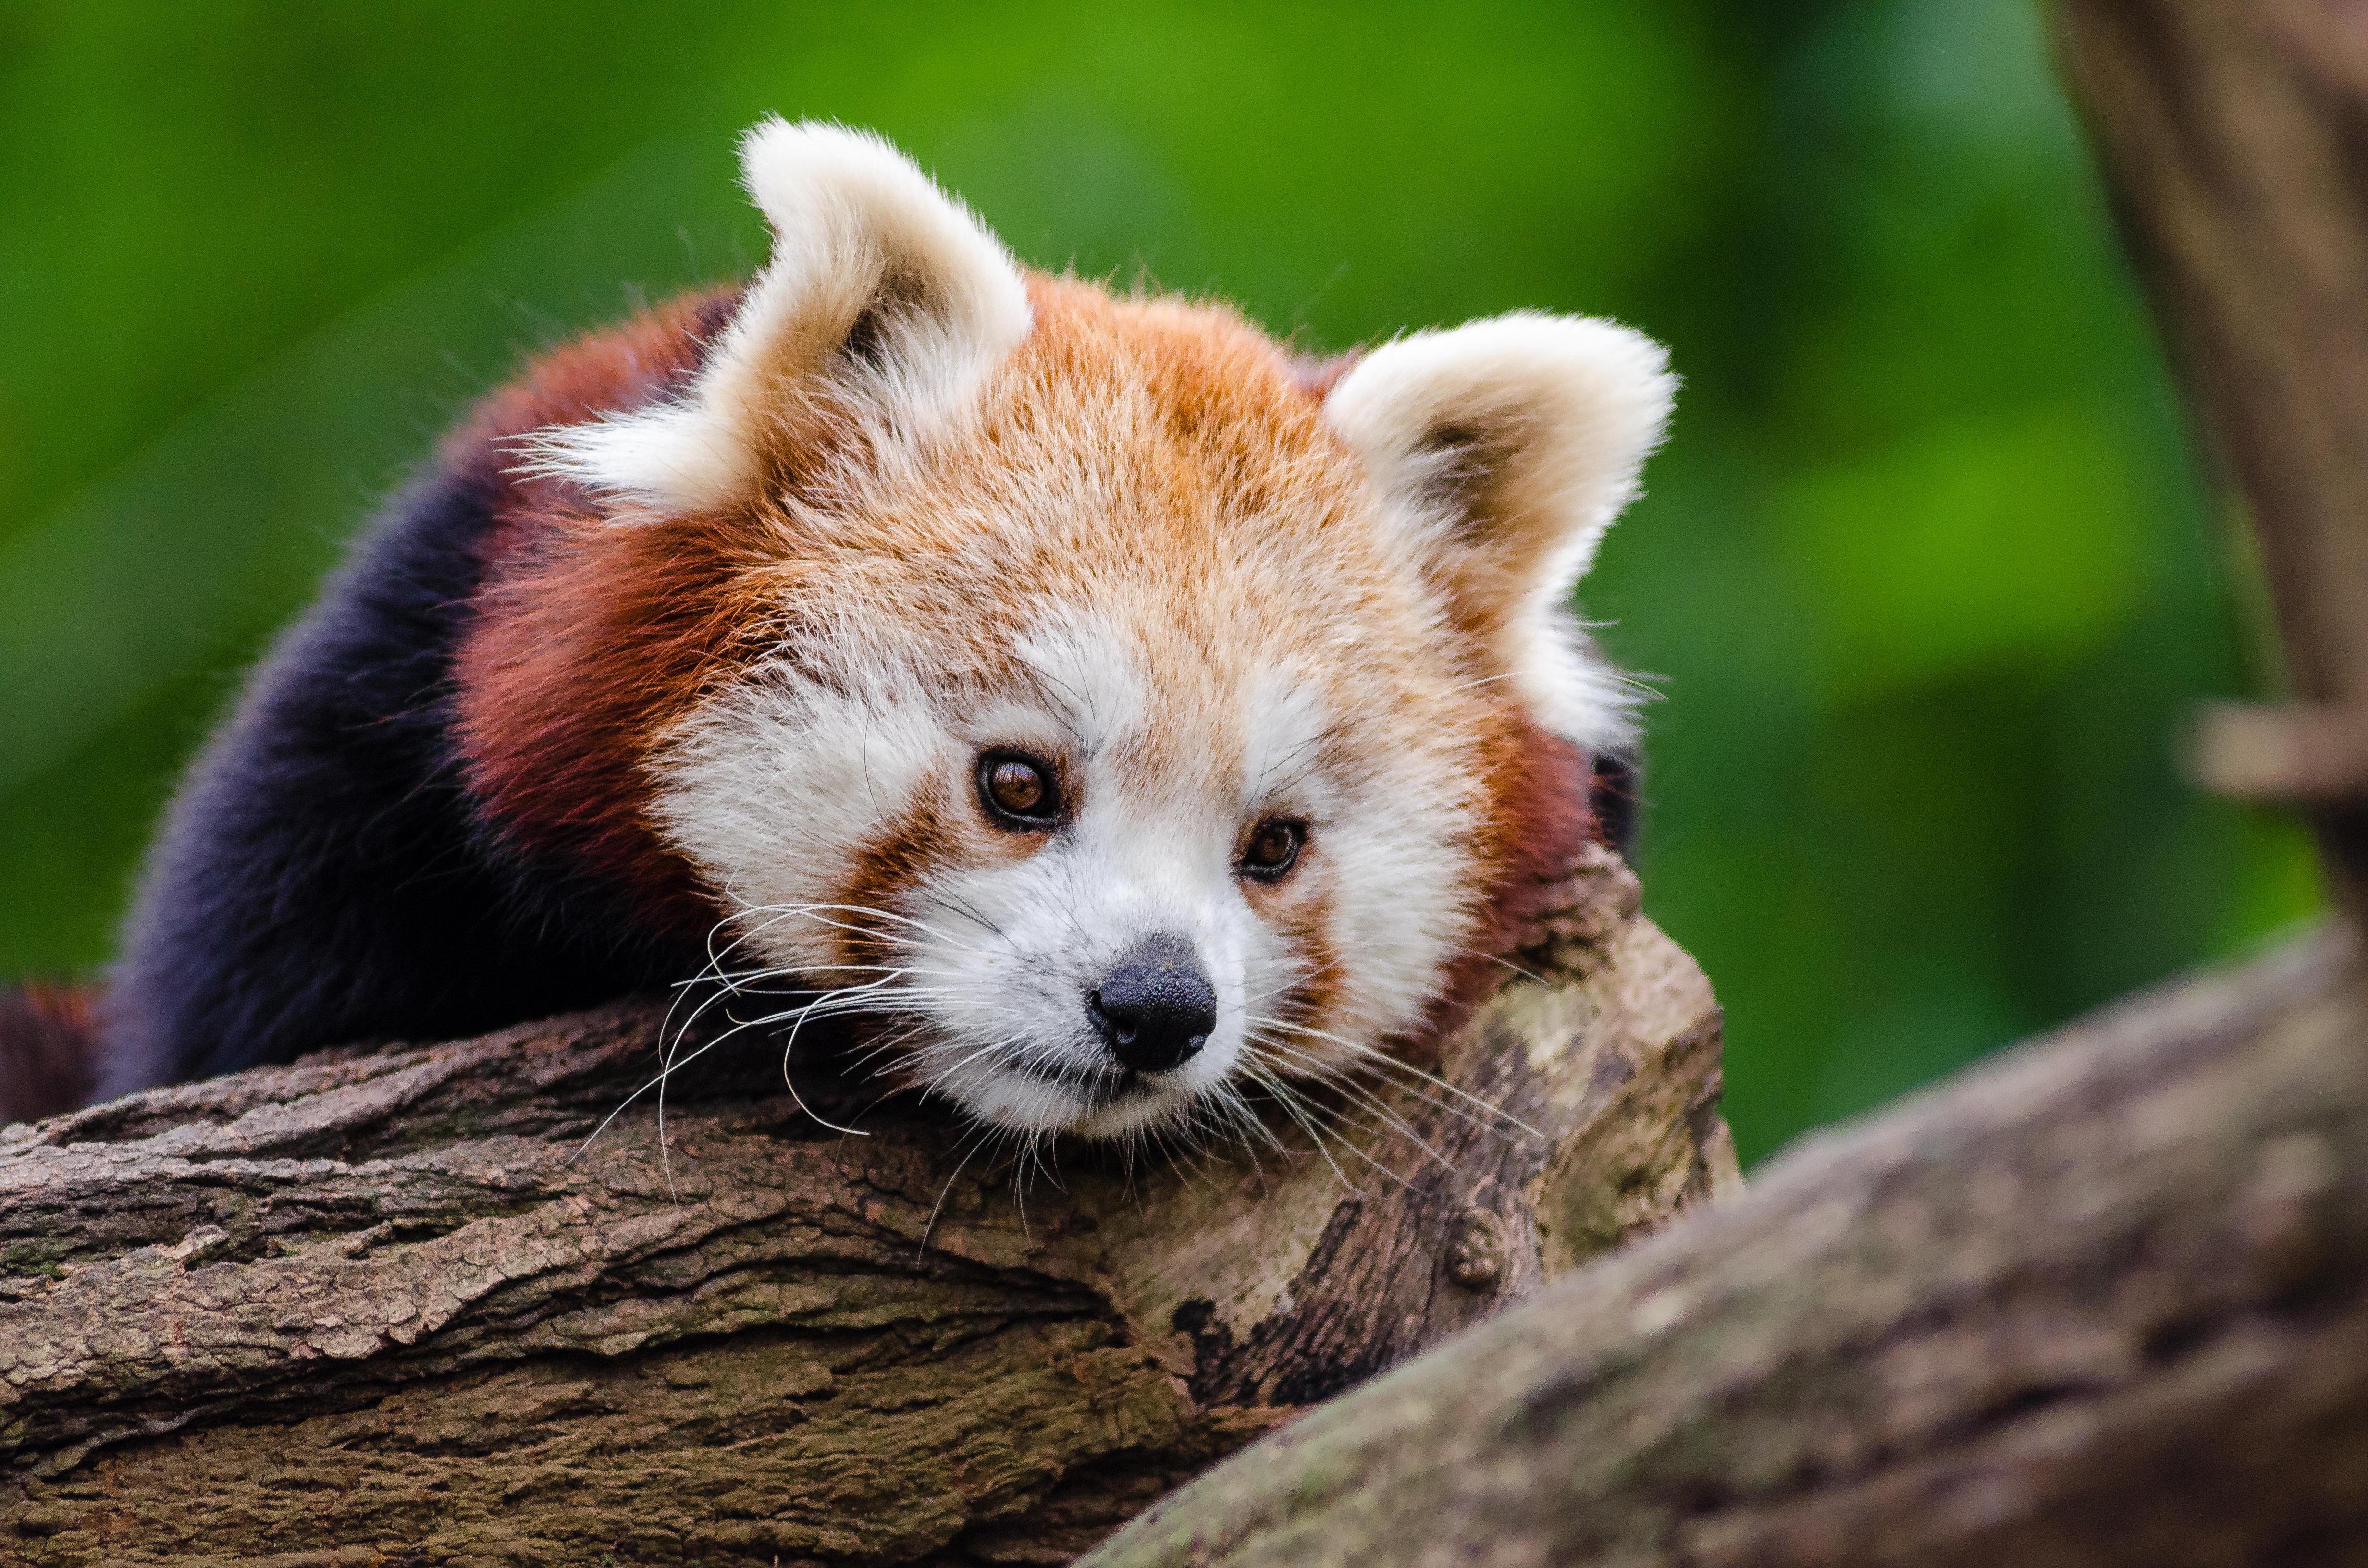
tree, nature, cold, winter, bokeh, vintage, sweet, feet, animal, cute, female, wildlife, zoo, fur, orange, young, green, high, red, foot, mammal, nikon, fauna, red panda, panda, 2015, face, nose, whiskers, paw, tail, animals, ears, endangered, vertebrate, germany, deutschland, natur, paws, tier, iso, fell, gesicht, baum, adorable, bamboo, d7000, roter, kleiner, niedlich, sues, suess, species, bedrohte, tierart, tierpark, weiblich, jungtier, jung, ohren, schwanz, nase, bedroht, ailurus, fulgens, mozilla, firefox, wochenende, weekend, kalt, gr n, s s